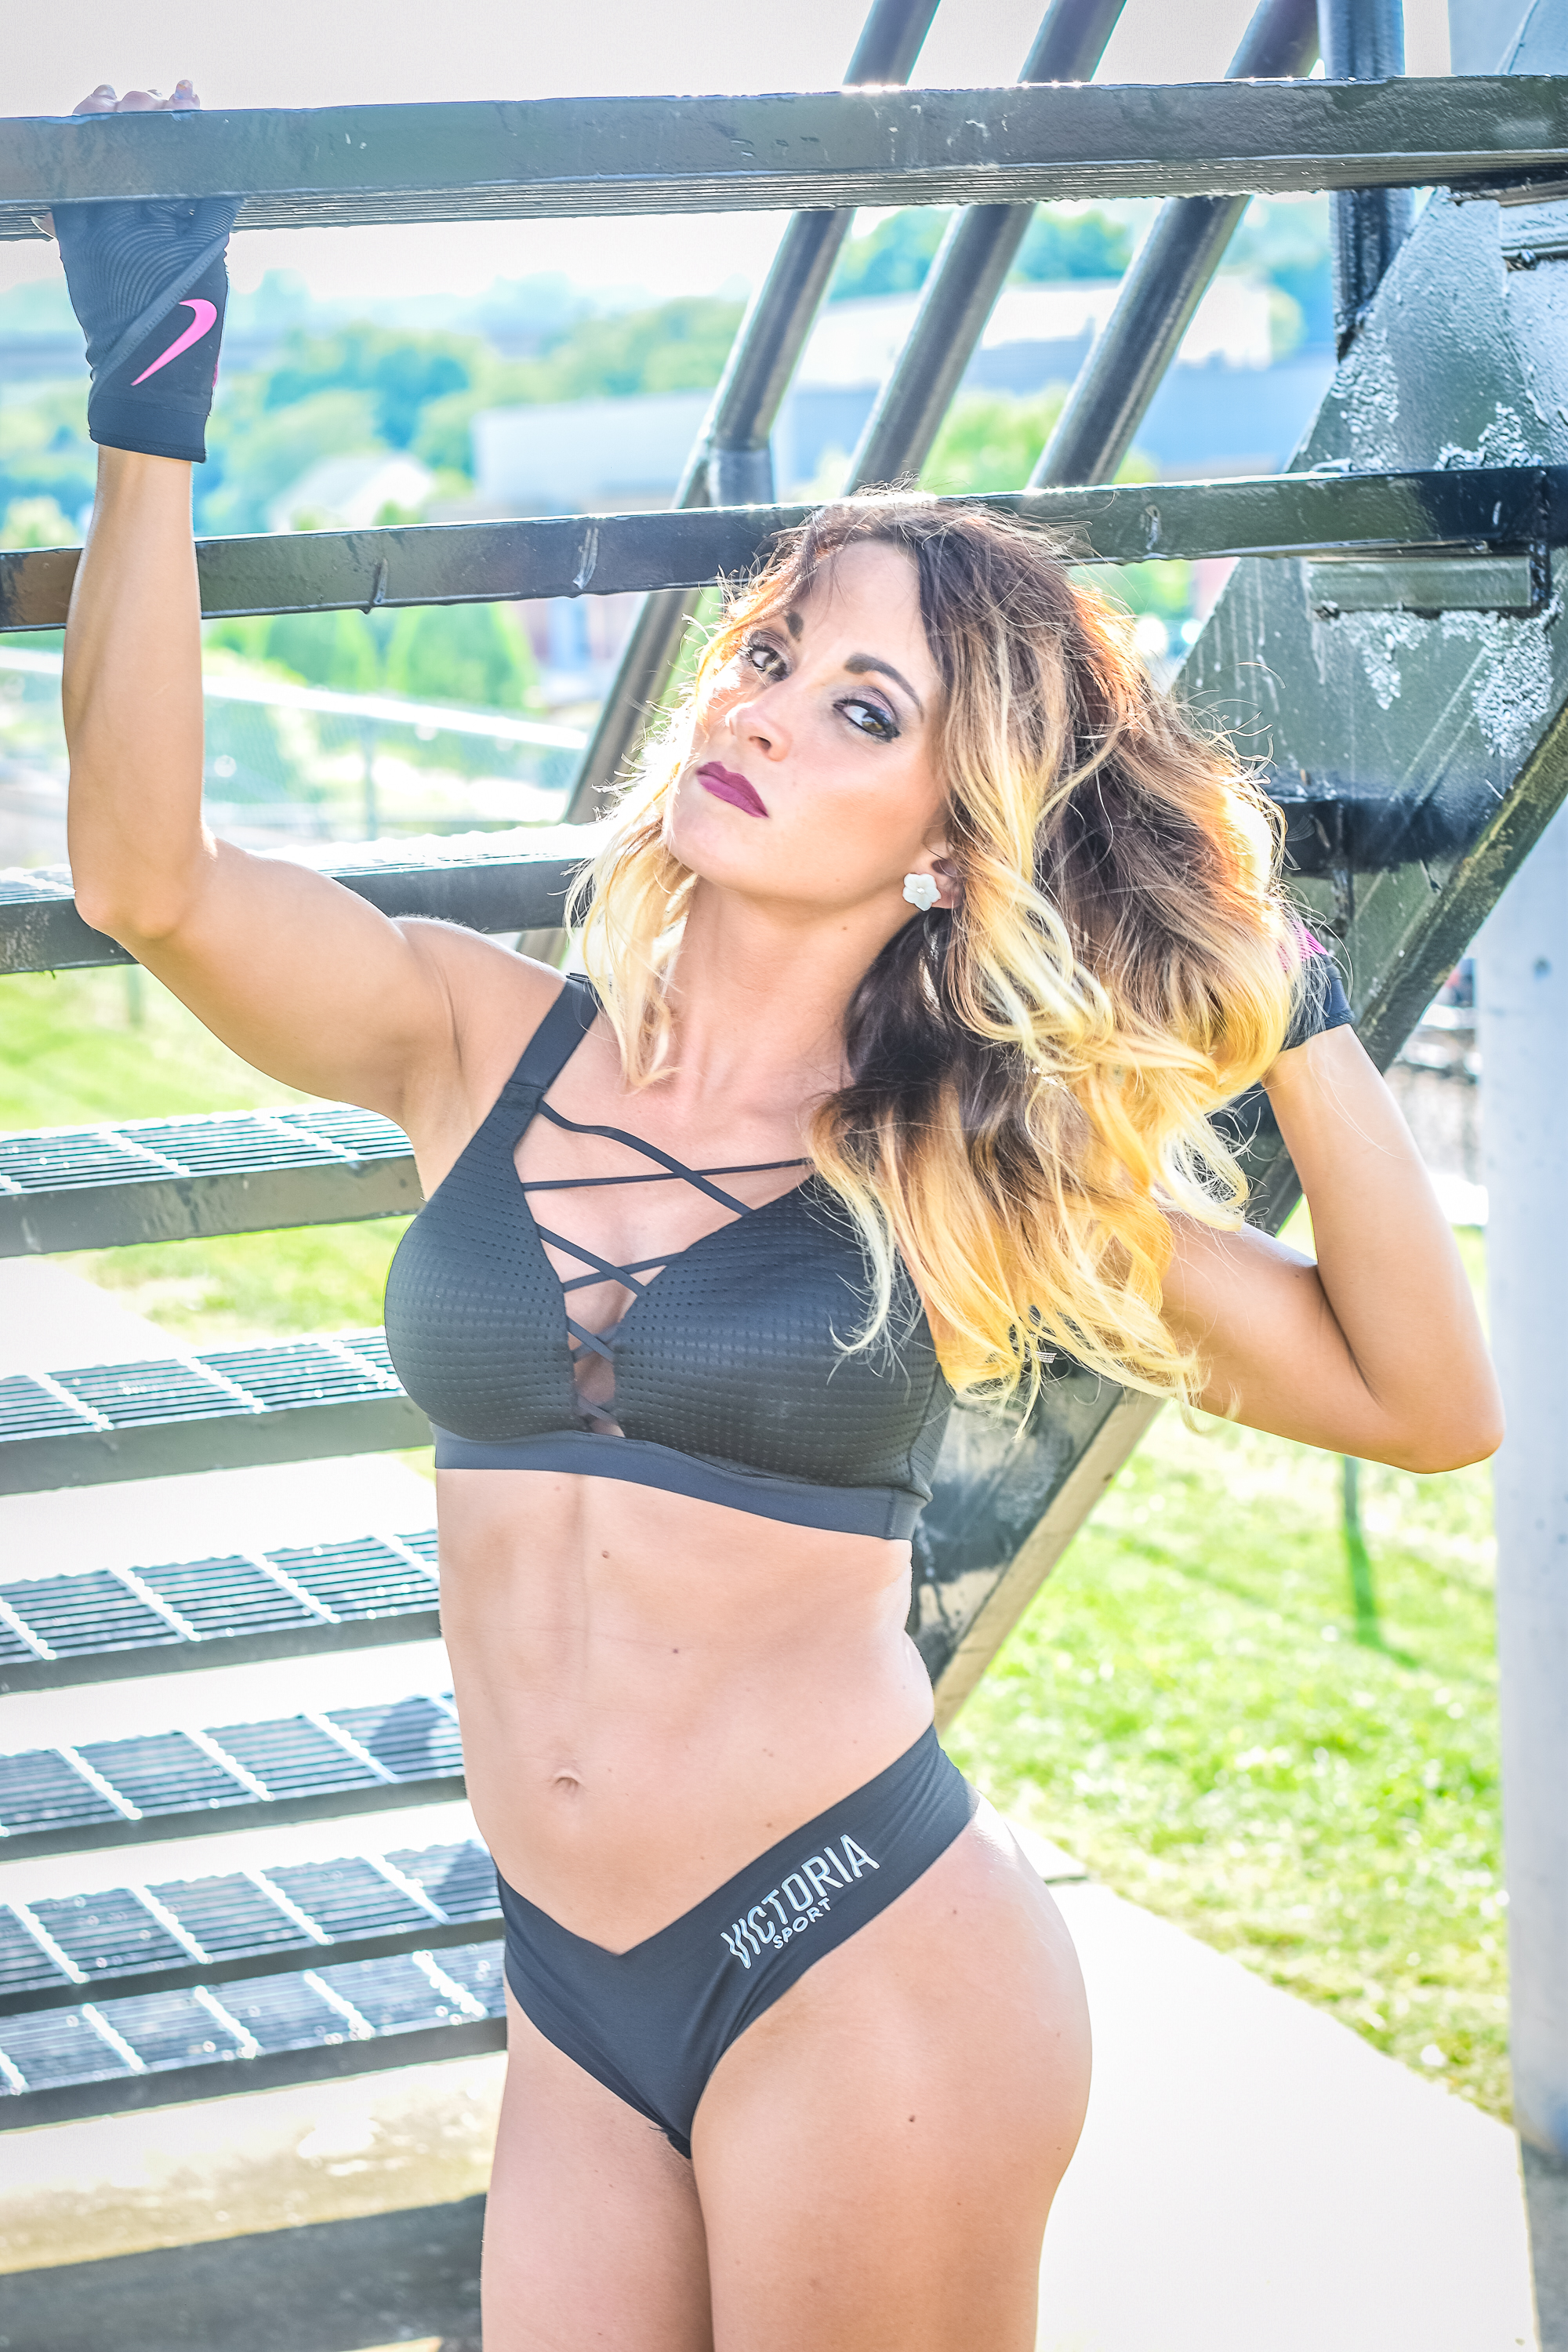
fitness model, clothing, bikini, lingerie, thigh, model, undergarment, beauty, leg, abdomen, photo shoot, swimwear, navel, summer, muscle, brassiere, photography, stomach, long hair, trunk, spring break, waist, human leg, car, vehicle, swimsuit bottom